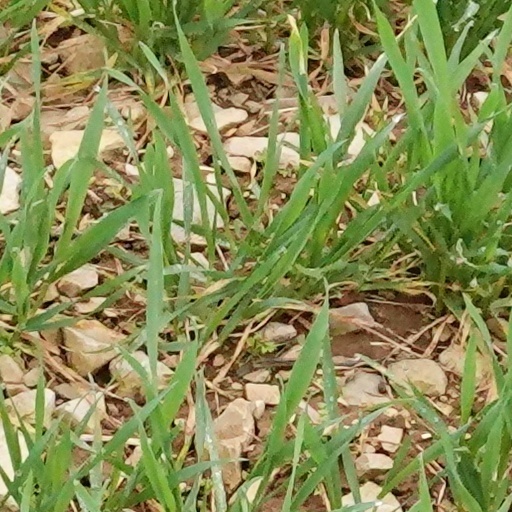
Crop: wheat